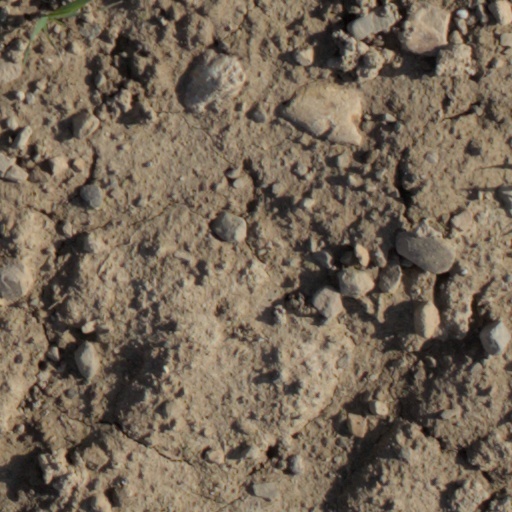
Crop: wheat